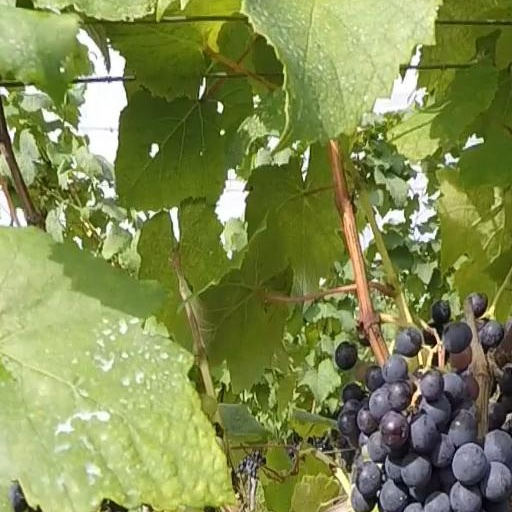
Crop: grape